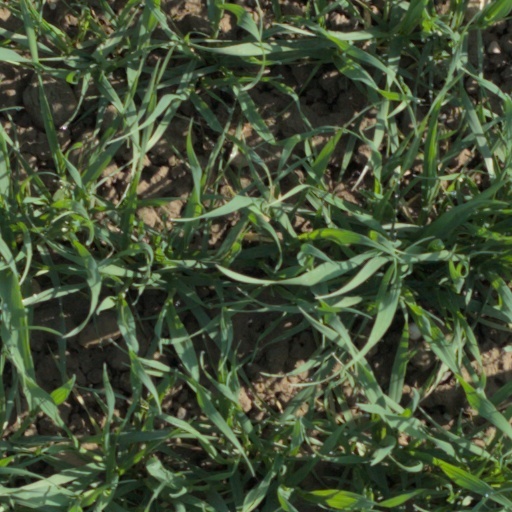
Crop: wheat